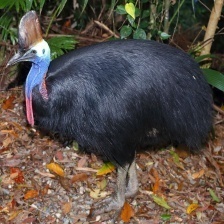
Species: CASSOWARY
Scientific name: CASUARIUS